Describe the emotion expressed in this image:  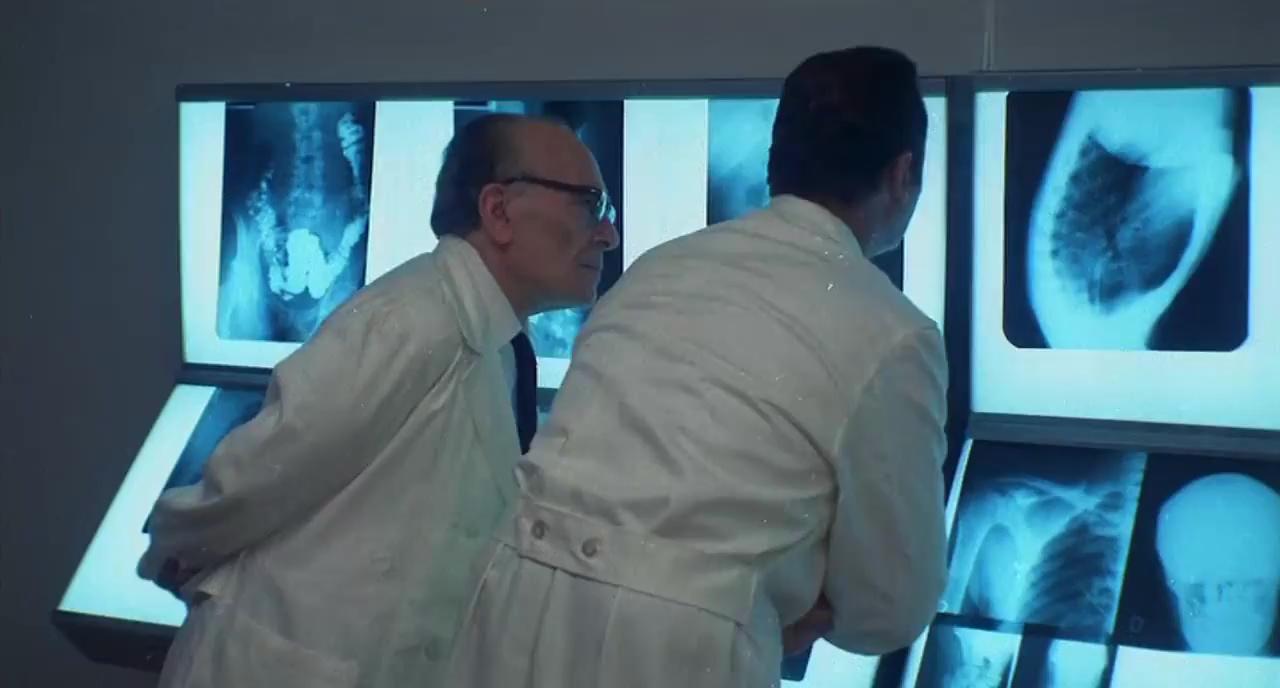
This person displays Pain, valence and arousal with low intensity.